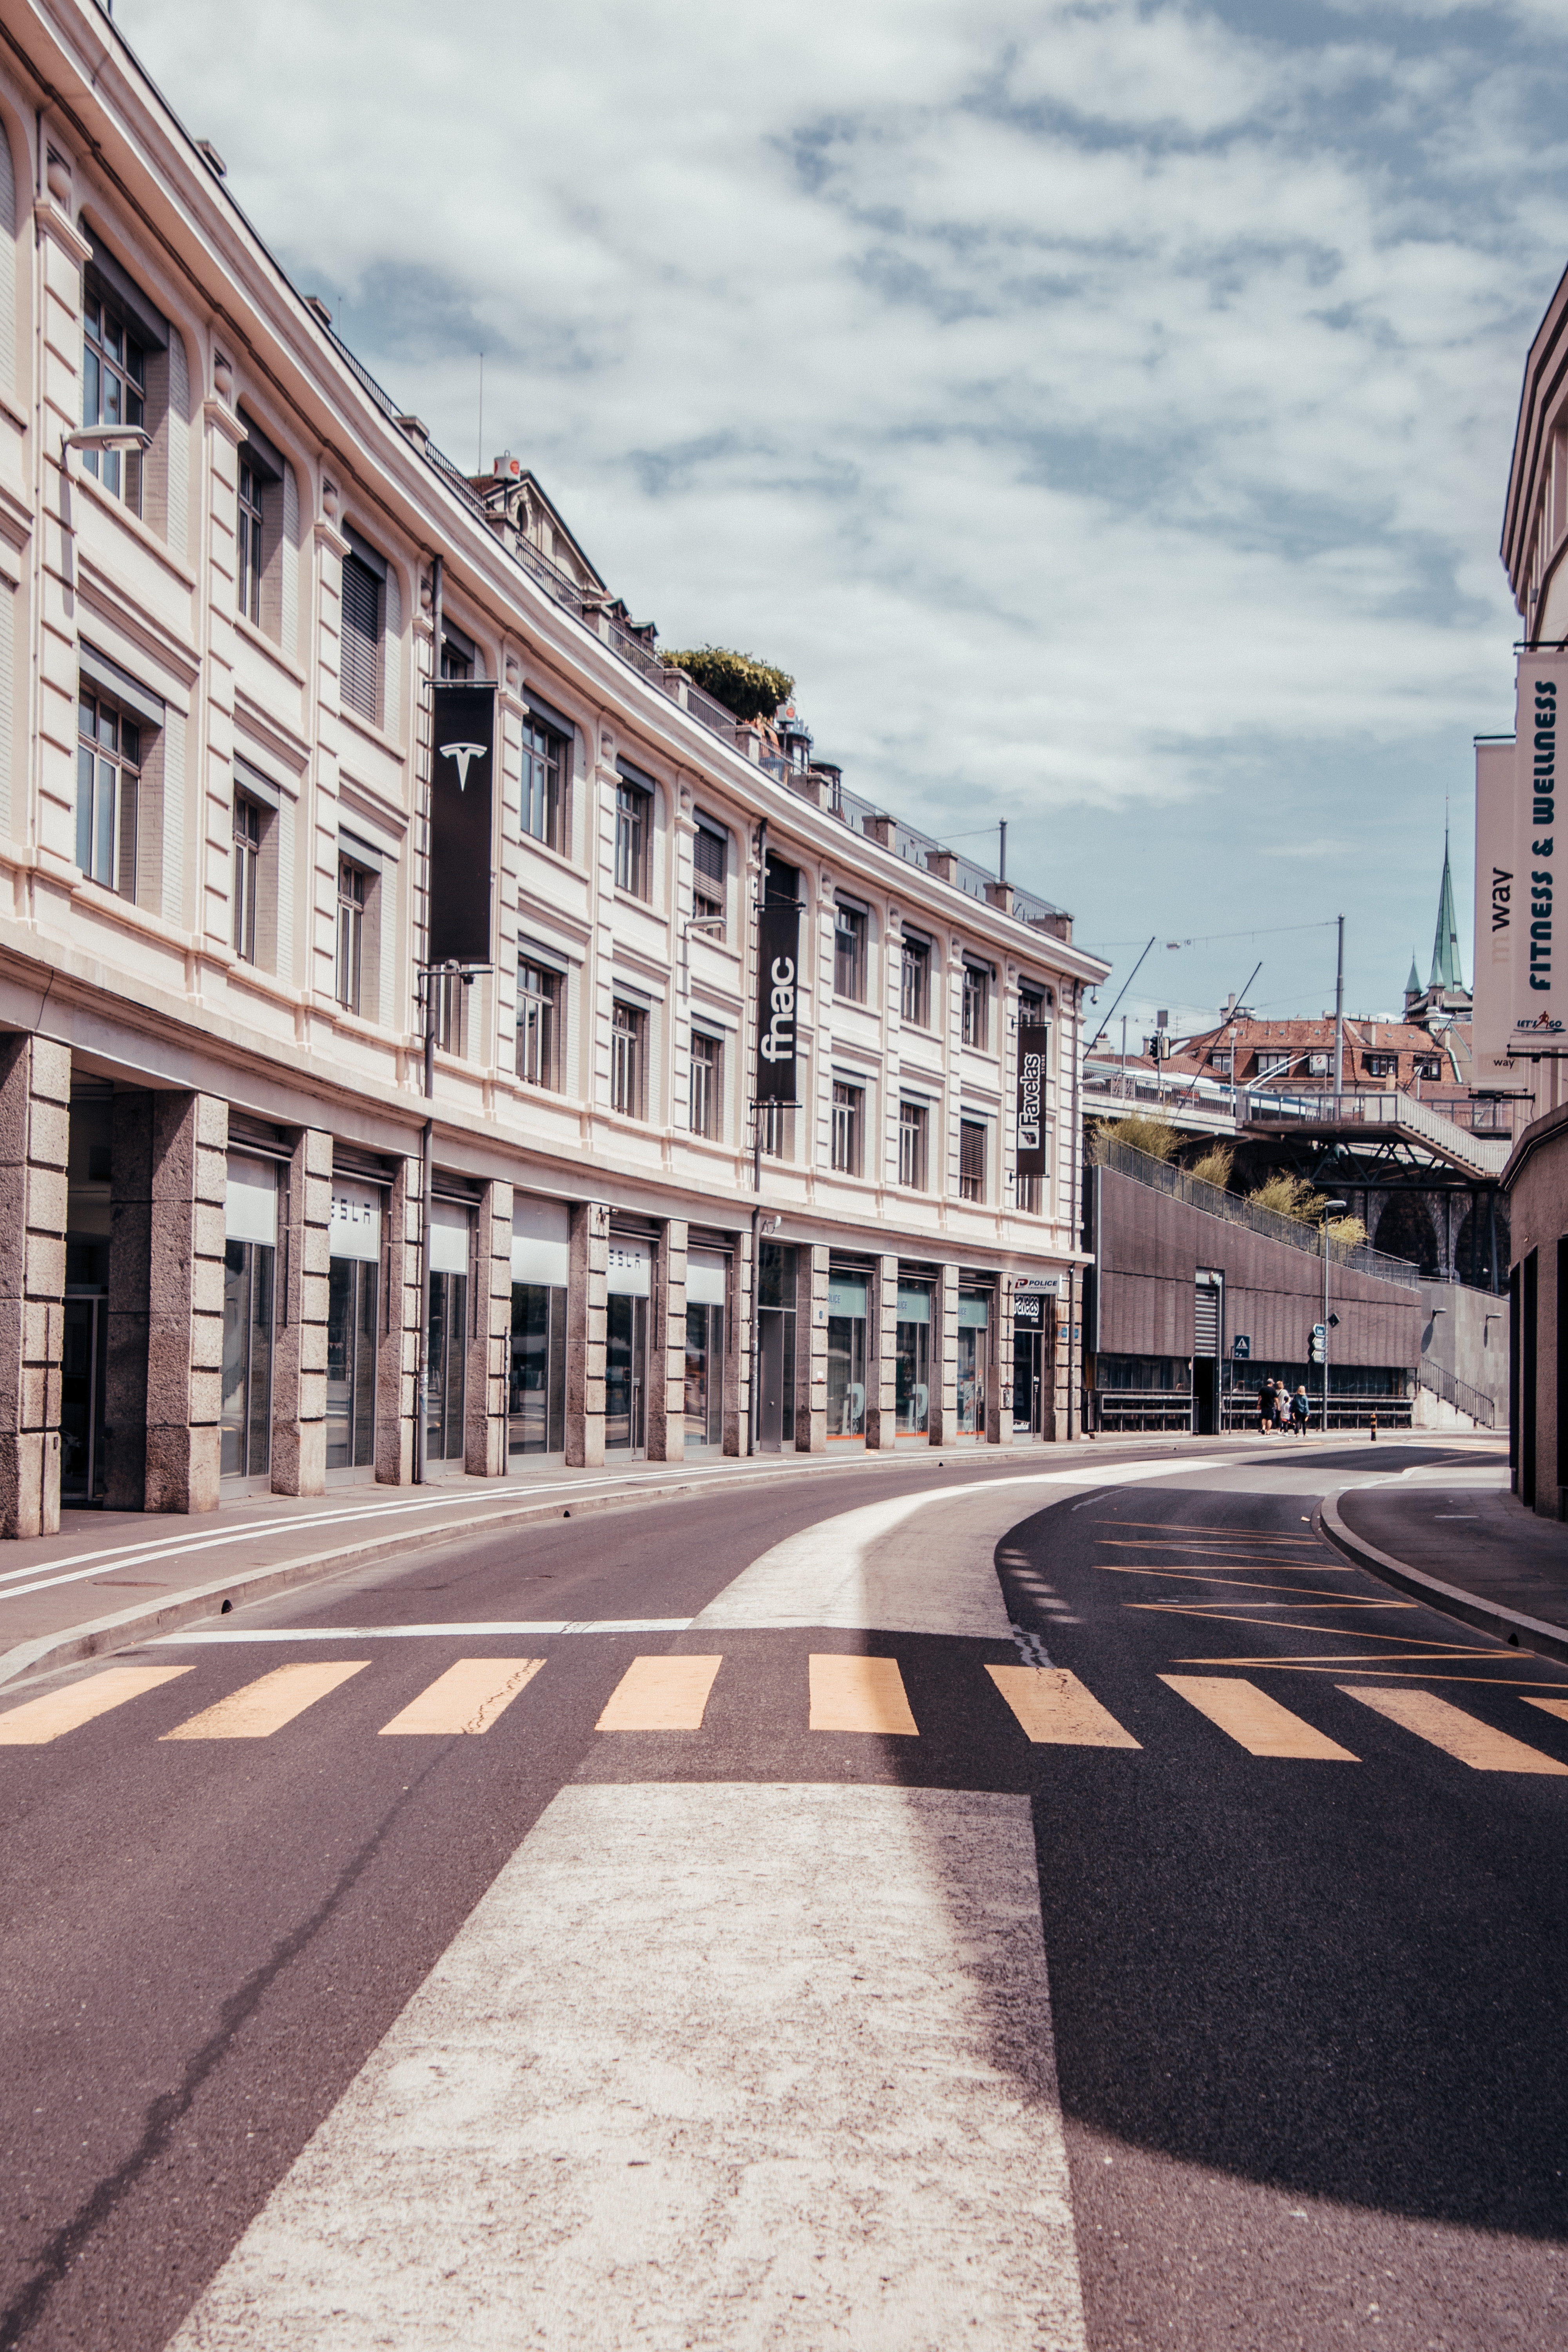
architecture, landmark, town, building, city, human settlement, street, urban area, sky, public space, road, neighbourhood, facade, infrastructure, house, road surface, line, mixed use, residential area, thoroughfare, Material property, urban design, downtown, town square, plaza, tourism, palace, metropolis, vacation, asphalt, window, nonbuilding structure, square, sidewalk, apartment